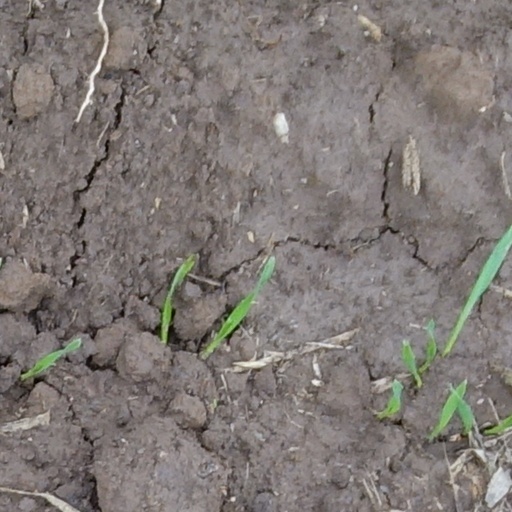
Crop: wheat